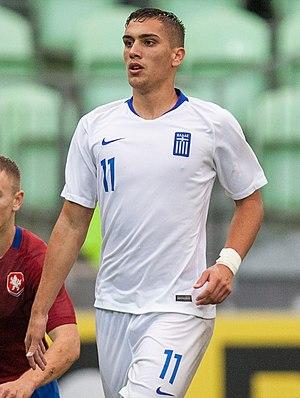
Anárgyros Kampetsís, ou Argýris Kampetsís, né le 6 mai 1999 à Athènes en Grèce, est un footballeur grec qui joue au poste d'attaquant au Panathinaïkos.